East End Historic District (Charleston, West Virginia)

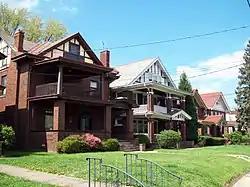
East End Historic District Homes, April 2009

East End Historic District is a national historic district located at Charleston, West Virginia. The district is set on a broad, ancient flood plain bordered by the Great Kanawha River on the south and by commercialized Washington Street on the north.